James William Locke

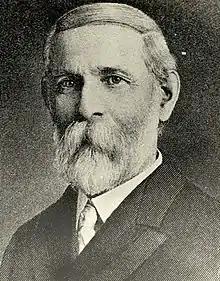

James William Locke (October 30, 1837 – September 5, 1922) was a United States district judge of the United States District Court for the Southern District of Florida.